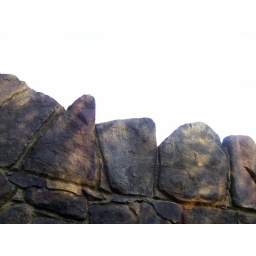
I looooved the line the wall made against the sky